Normcore (horse)

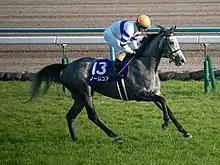

Normcore ( foaled 25 February 2015) is a Japanese Thoroughbred racehorse. She showed promising form in her first two seasons, winning both of her races as a juvenile in 2017 and taking the Grade 3 Shion Stakes in the following year. As a four-year-old, she recorded a Grade 1 success in the Victoria Mile as well as taking the Fuji Stakes. In 2020 she finished third in the Victoria Mile and won the Sapporo Kinen before claiming the Hong Kong Cup at Sha Tin Racecourse on her final run of the season. She earned over US$5.7 million in prize money.